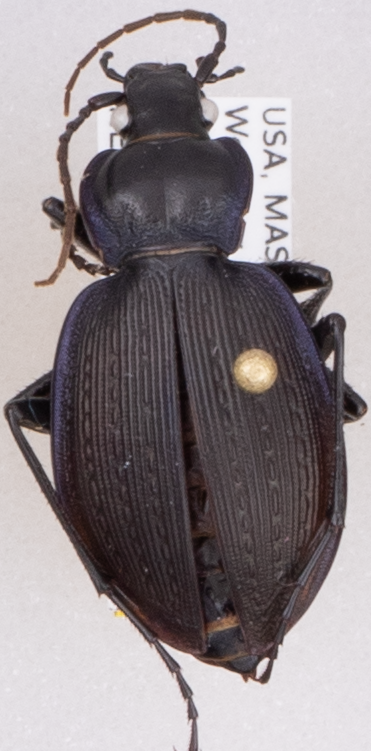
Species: Carabus goryi
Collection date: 2022-06-01
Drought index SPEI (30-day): -1.376
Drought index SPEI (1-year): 0.63
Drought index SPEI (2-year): -0.588